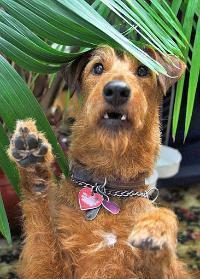
Irish_terrier